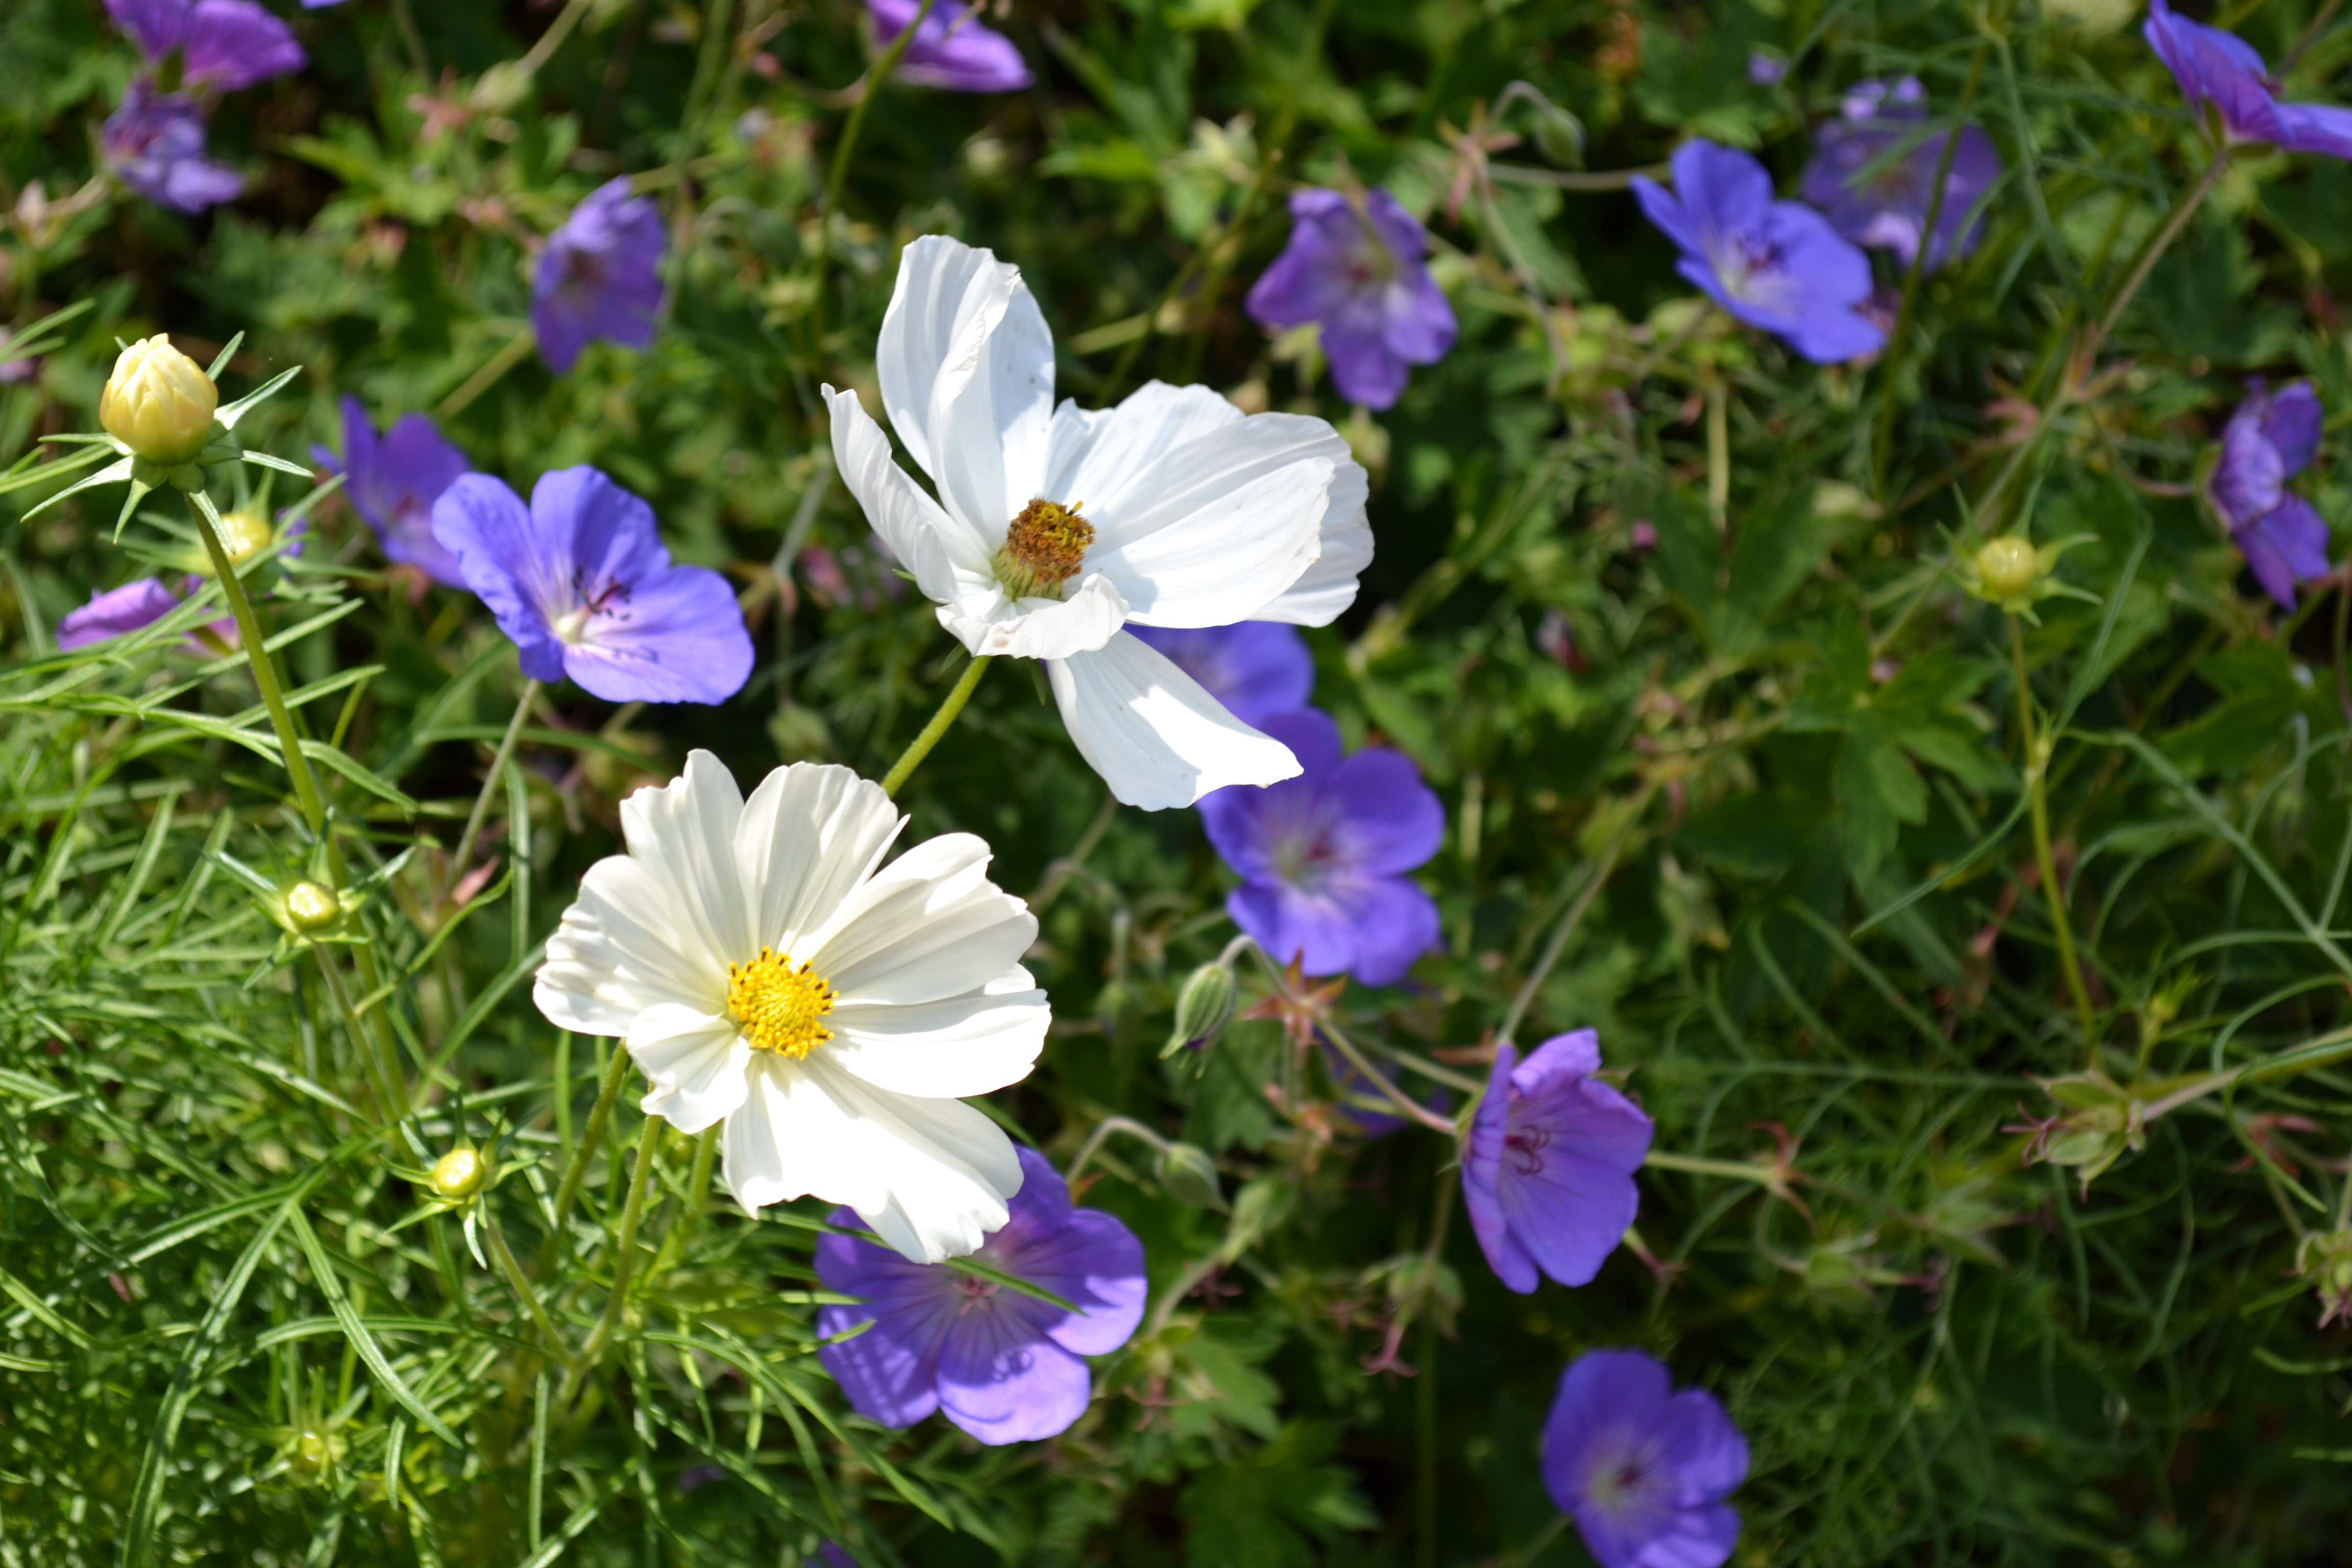
nature, blossom, plant, field, meadow, flower, bloom, summer, crop, flora, wildflower, flower meadow, flowering plant, summer plant, bellflower family, annual plant, land plant, violet family, garden cosmos, pinkladies